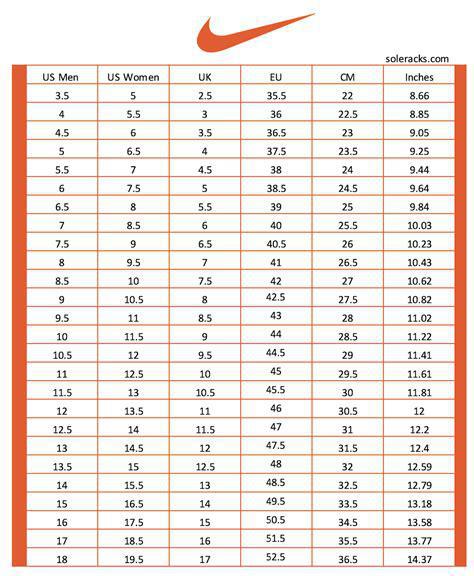
Brand: Nike
Model: Invincible 3